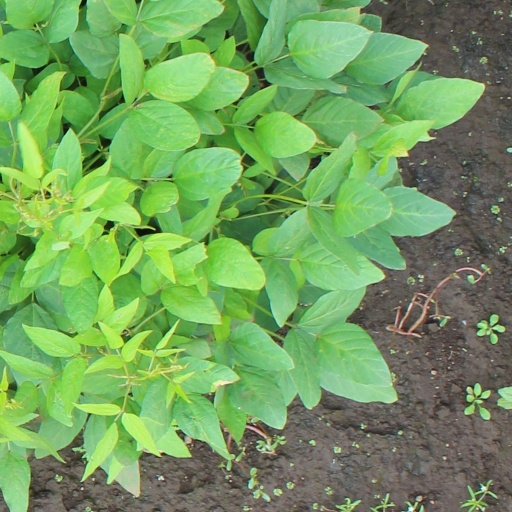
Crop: soybean